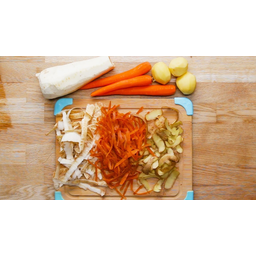
Label: trash